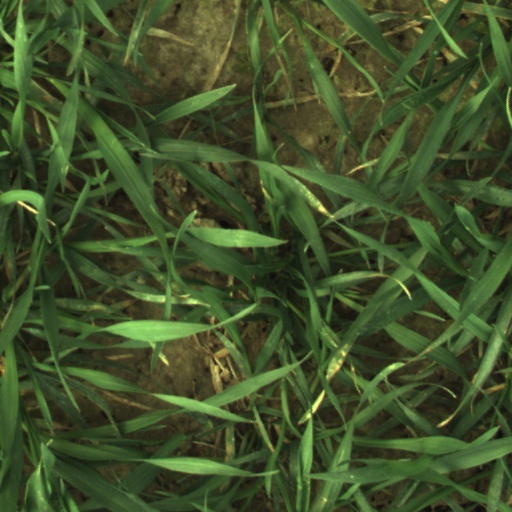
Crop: wheat